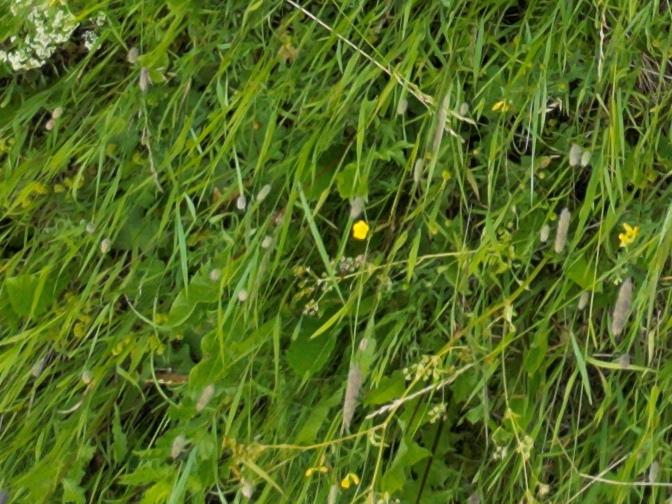
Flowers visible: yarrow flowers